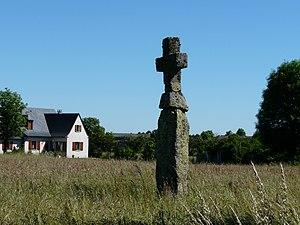
Le menhir christianisé de la Croix-Grosse, Sériers, Cantal, France.